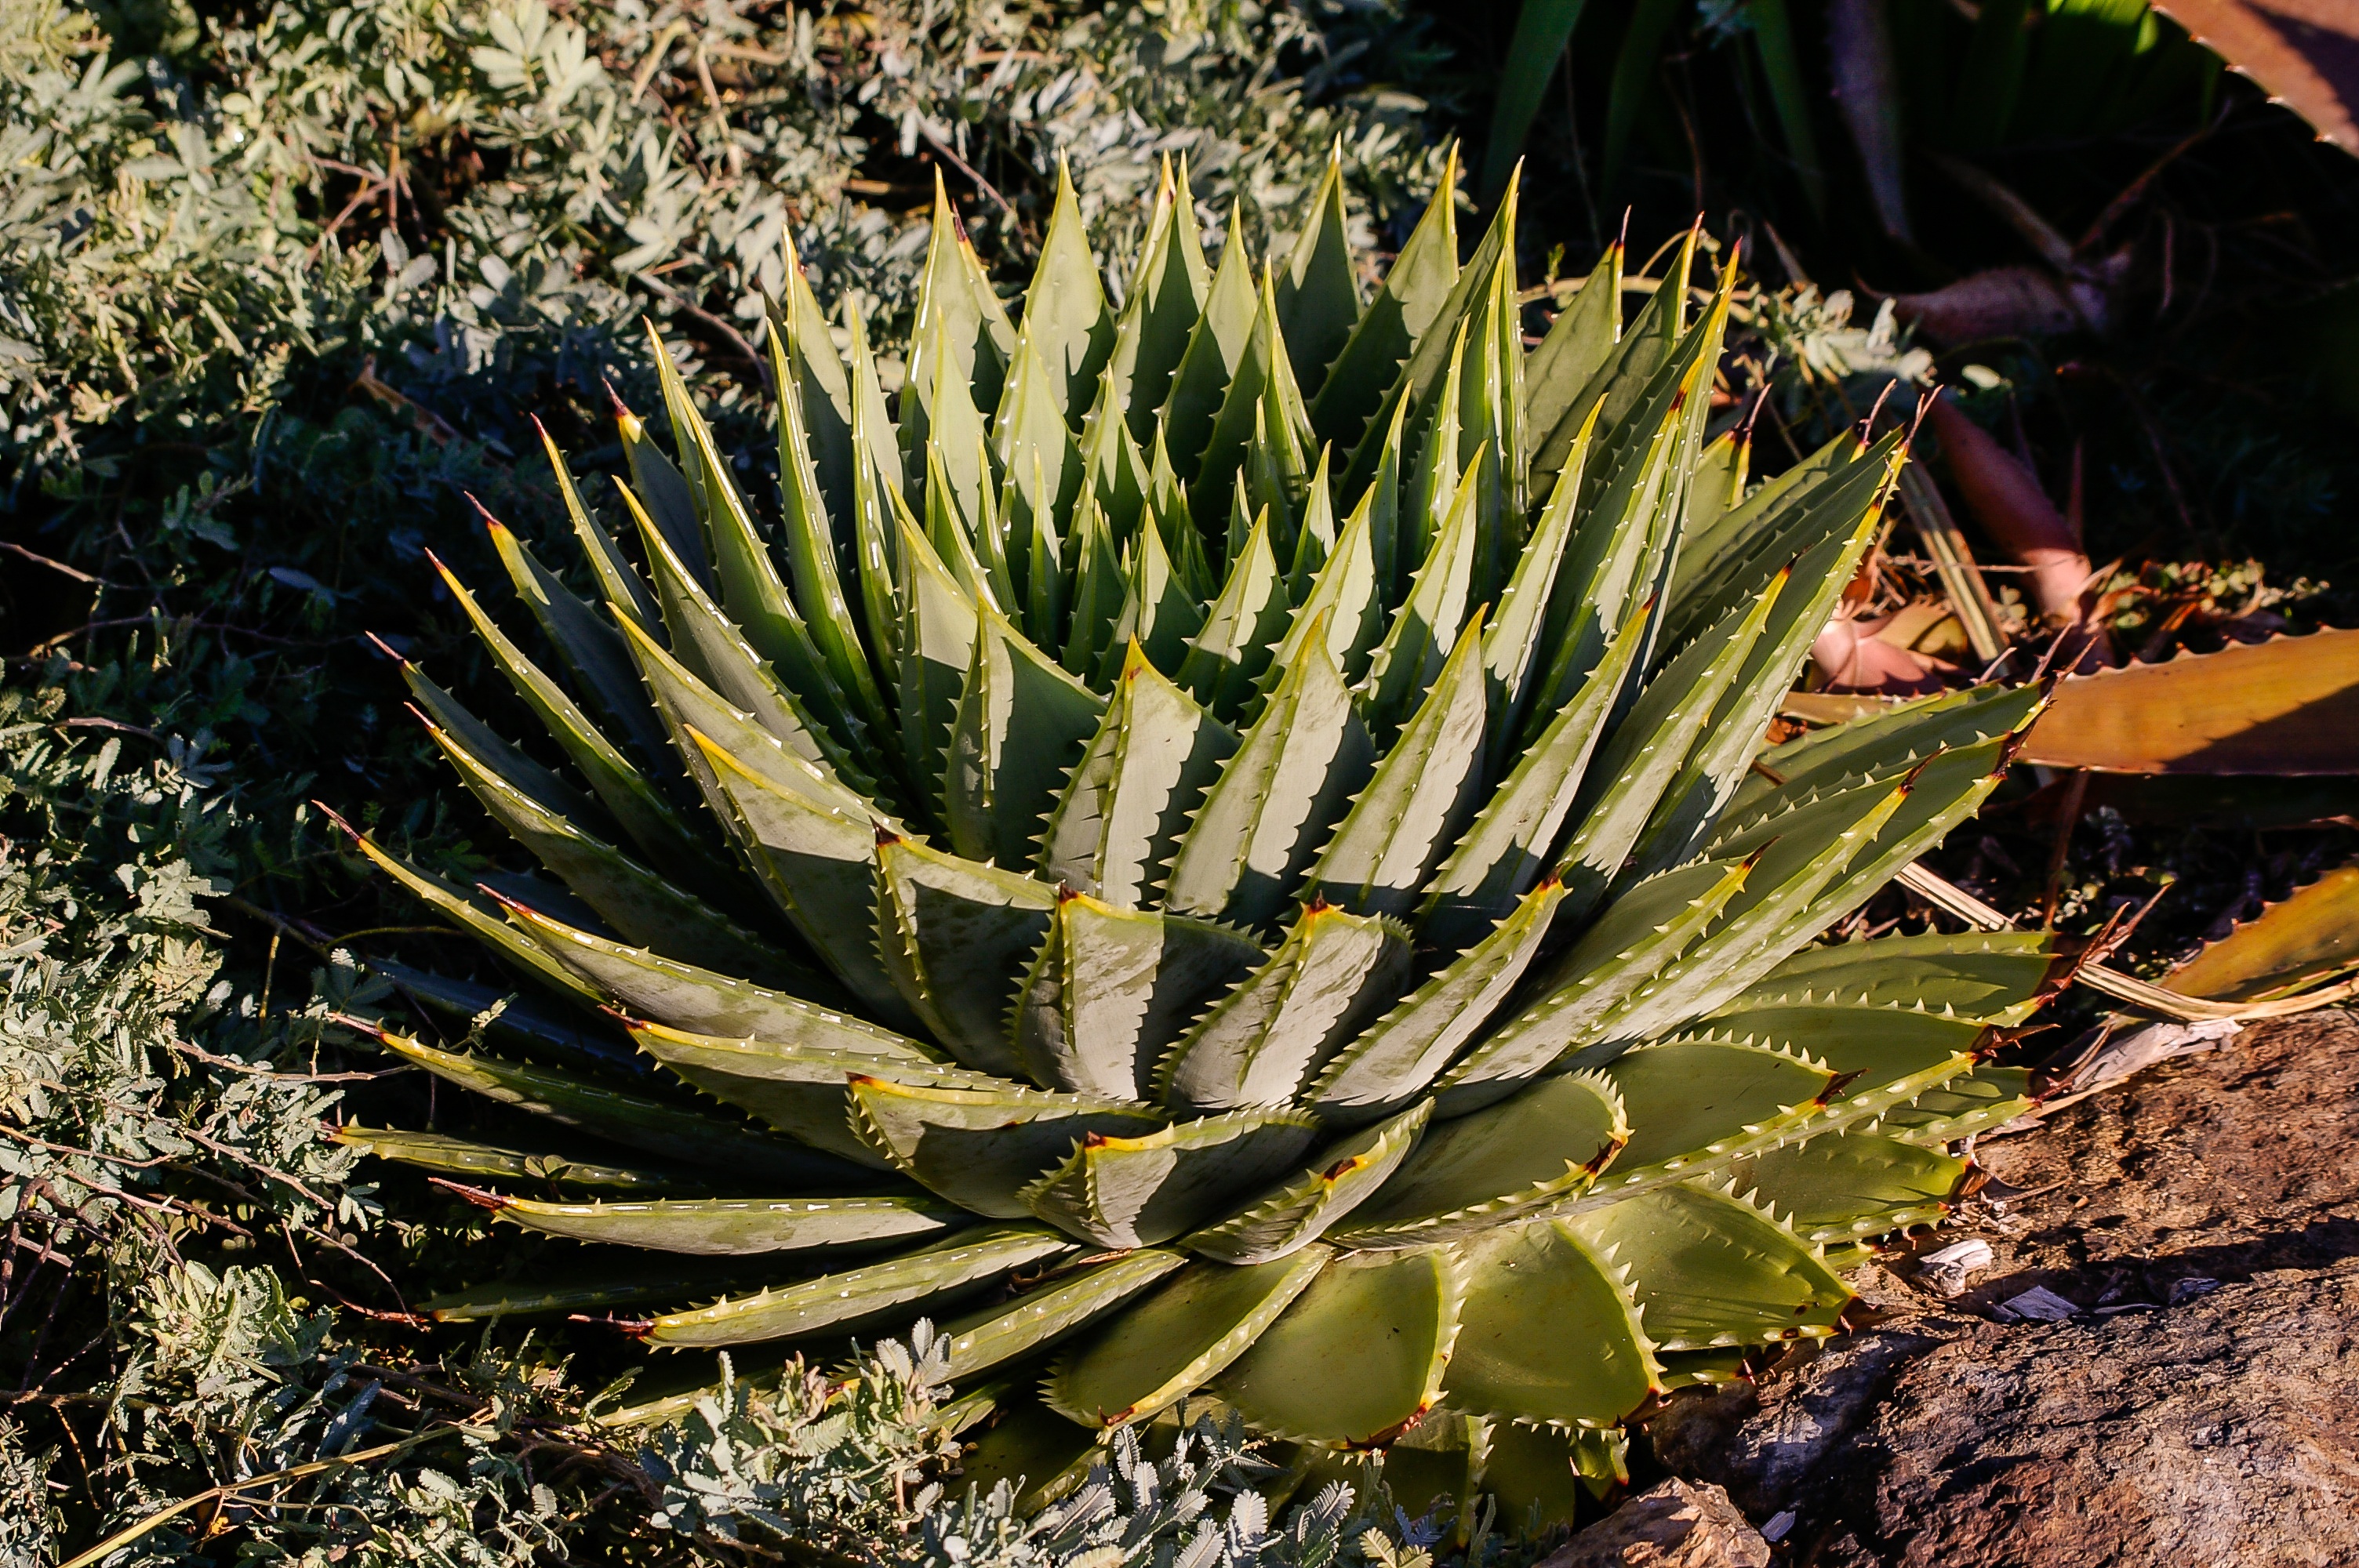
plant, leaf, spiral, flower, foliage, pattern, green, botany, succulent, garden, flora, fauna, australia, grey, aloe, agave, rosette, flowering plant, land plant, agave azul